George Sand

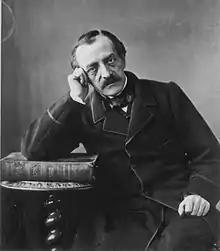

Sand and Chopin also spent many long summers at Sand's country manor in Nohant from 1839 to 1846, skipping only 1840. There, Chopin wrote many of his most famous works, including the Fantaisie in F minor, Op. 49, Piano Sonata No. 3, Op. 58, and the Ballade No. 3 Op. 47.